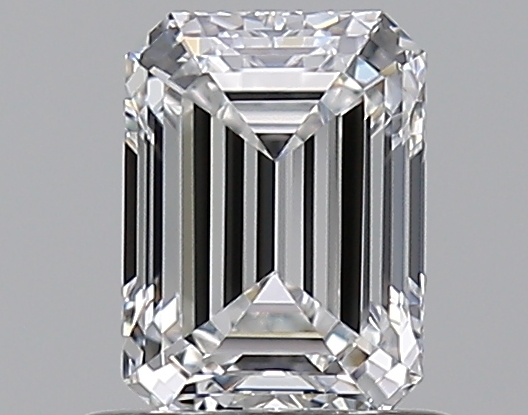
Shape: emerald
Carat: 0.7
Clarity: VVS1
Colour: E
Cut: EX
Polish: EX
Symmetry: VG
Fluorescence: N
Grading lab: GIA
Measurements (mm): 5.85 x 4.29 x 2.93